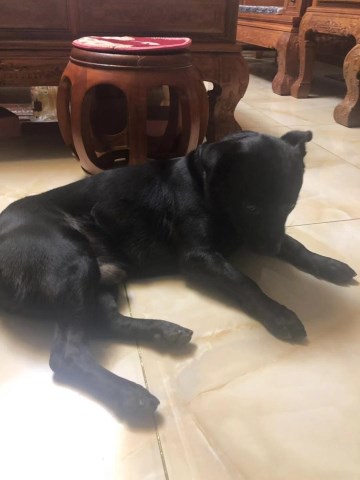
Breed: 3336-n000121-chinese_rural_dog